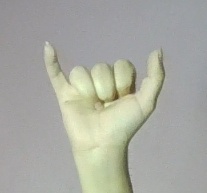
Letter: ya